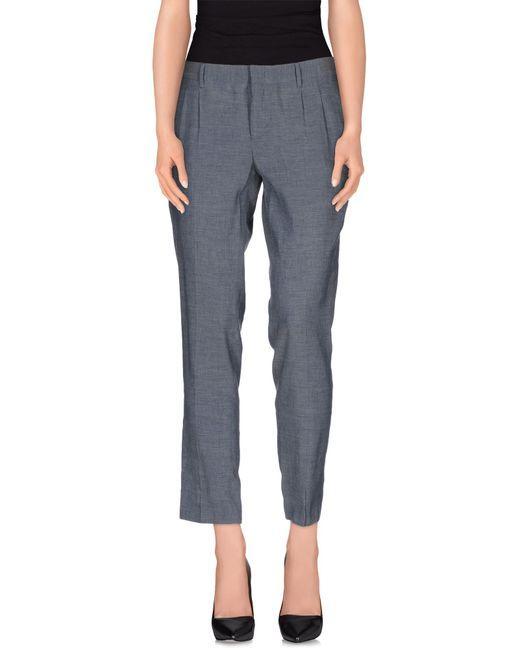
Graue kurze Damenhose aus Seide